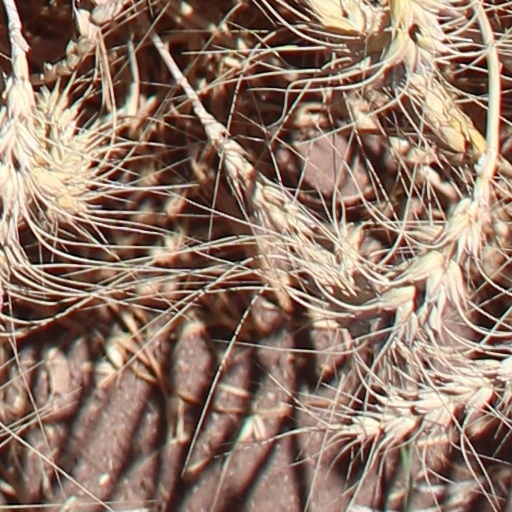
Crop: wheat